Peter Ludwig Kühnen

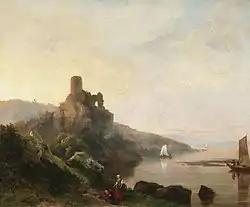
"Romantic Rhine landscape with ruin at sunset"

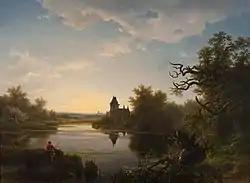
"Lonely Fisherman at Twilight", 1841

Peter Ludwig Kühnen (also known as Pieter Lodewyk Kuhnen or Pierre-Louis Kuhnen) (14 February 1812 – 23 November 1877) was a German painter, watercolorist and lithographer.